Egbert Farm

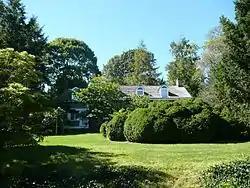

Egbert Farm, also known as "Thomas House", is located in Montclair, Essex County, New Jersey, United States. The house was built in 1793. It was renovated or extended with architecture designed by A.F. Norris. It was added to the National Register of Historic Places on July 1, 1988.